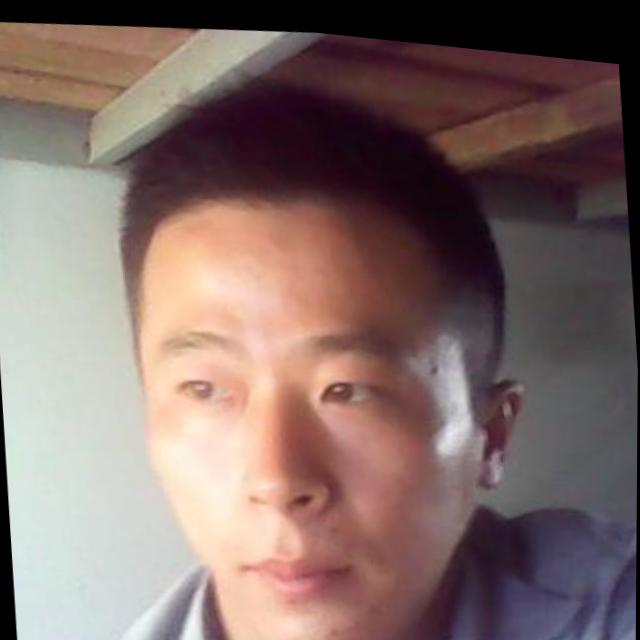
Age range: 21-44